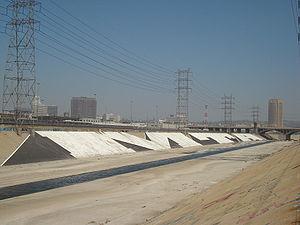
Le Los Angeles est un fleuve de Californie dont le cours mesure environ 82 kilomètres. Il parcourt le comté de Los Angeles. Une grande partie de son cours est bétonné. Le chenal charrie très peu d'eaux la plupart du temps, et ne se remplit que lors d'orages importants ; il a servi de décor à de nombreux films.